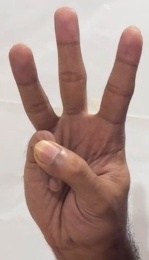
ASL sign: W